Wittgenstein family

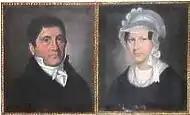
Moses and Breindel Meyer-Wittgenstein, Korbach, 1810

The Wittgenstein family is a German-Austrian family that rose to prominence in 19th- and 20th-century Vienna, Austria. The family was originally Jewish and originated from the in Siegen-Wittgenstein, Germany.